Bairin Station

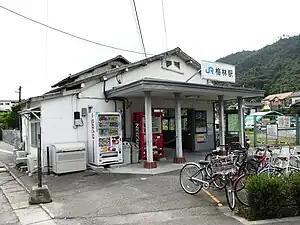
Bairin Station building in July 2008

is a JR West Kabe Line station located in Yagi, Asaminami-ku, Hiroshima, Hiroshima Prefecture, Japan. The station was formerly named Yagi-Bairin Station.